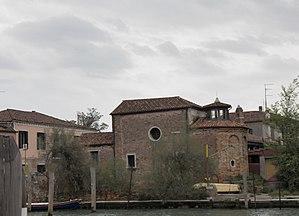
Chapelle désaffectée , reste d'une église plus importante . Ile de Murano (Venise)
L'église Santo Stefano fut une église catholique de Venise, en Italie.